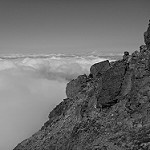
Label: B & W